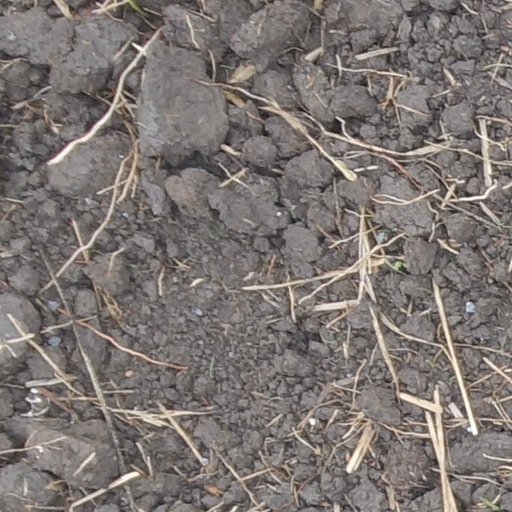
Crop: wheat